Bam Childress

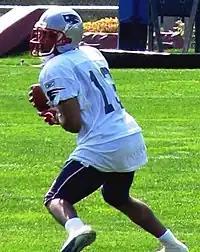

Brandon "Bam" Childress (born March 31, 1982) is a former gridiron football wide receiver. He was signed by the New England Patriots as an undrafted free agent in 2005. He played college football at Ohio State. Childress was also a member of the Philadelphia Eagles and Saskatchewan Roughriders.